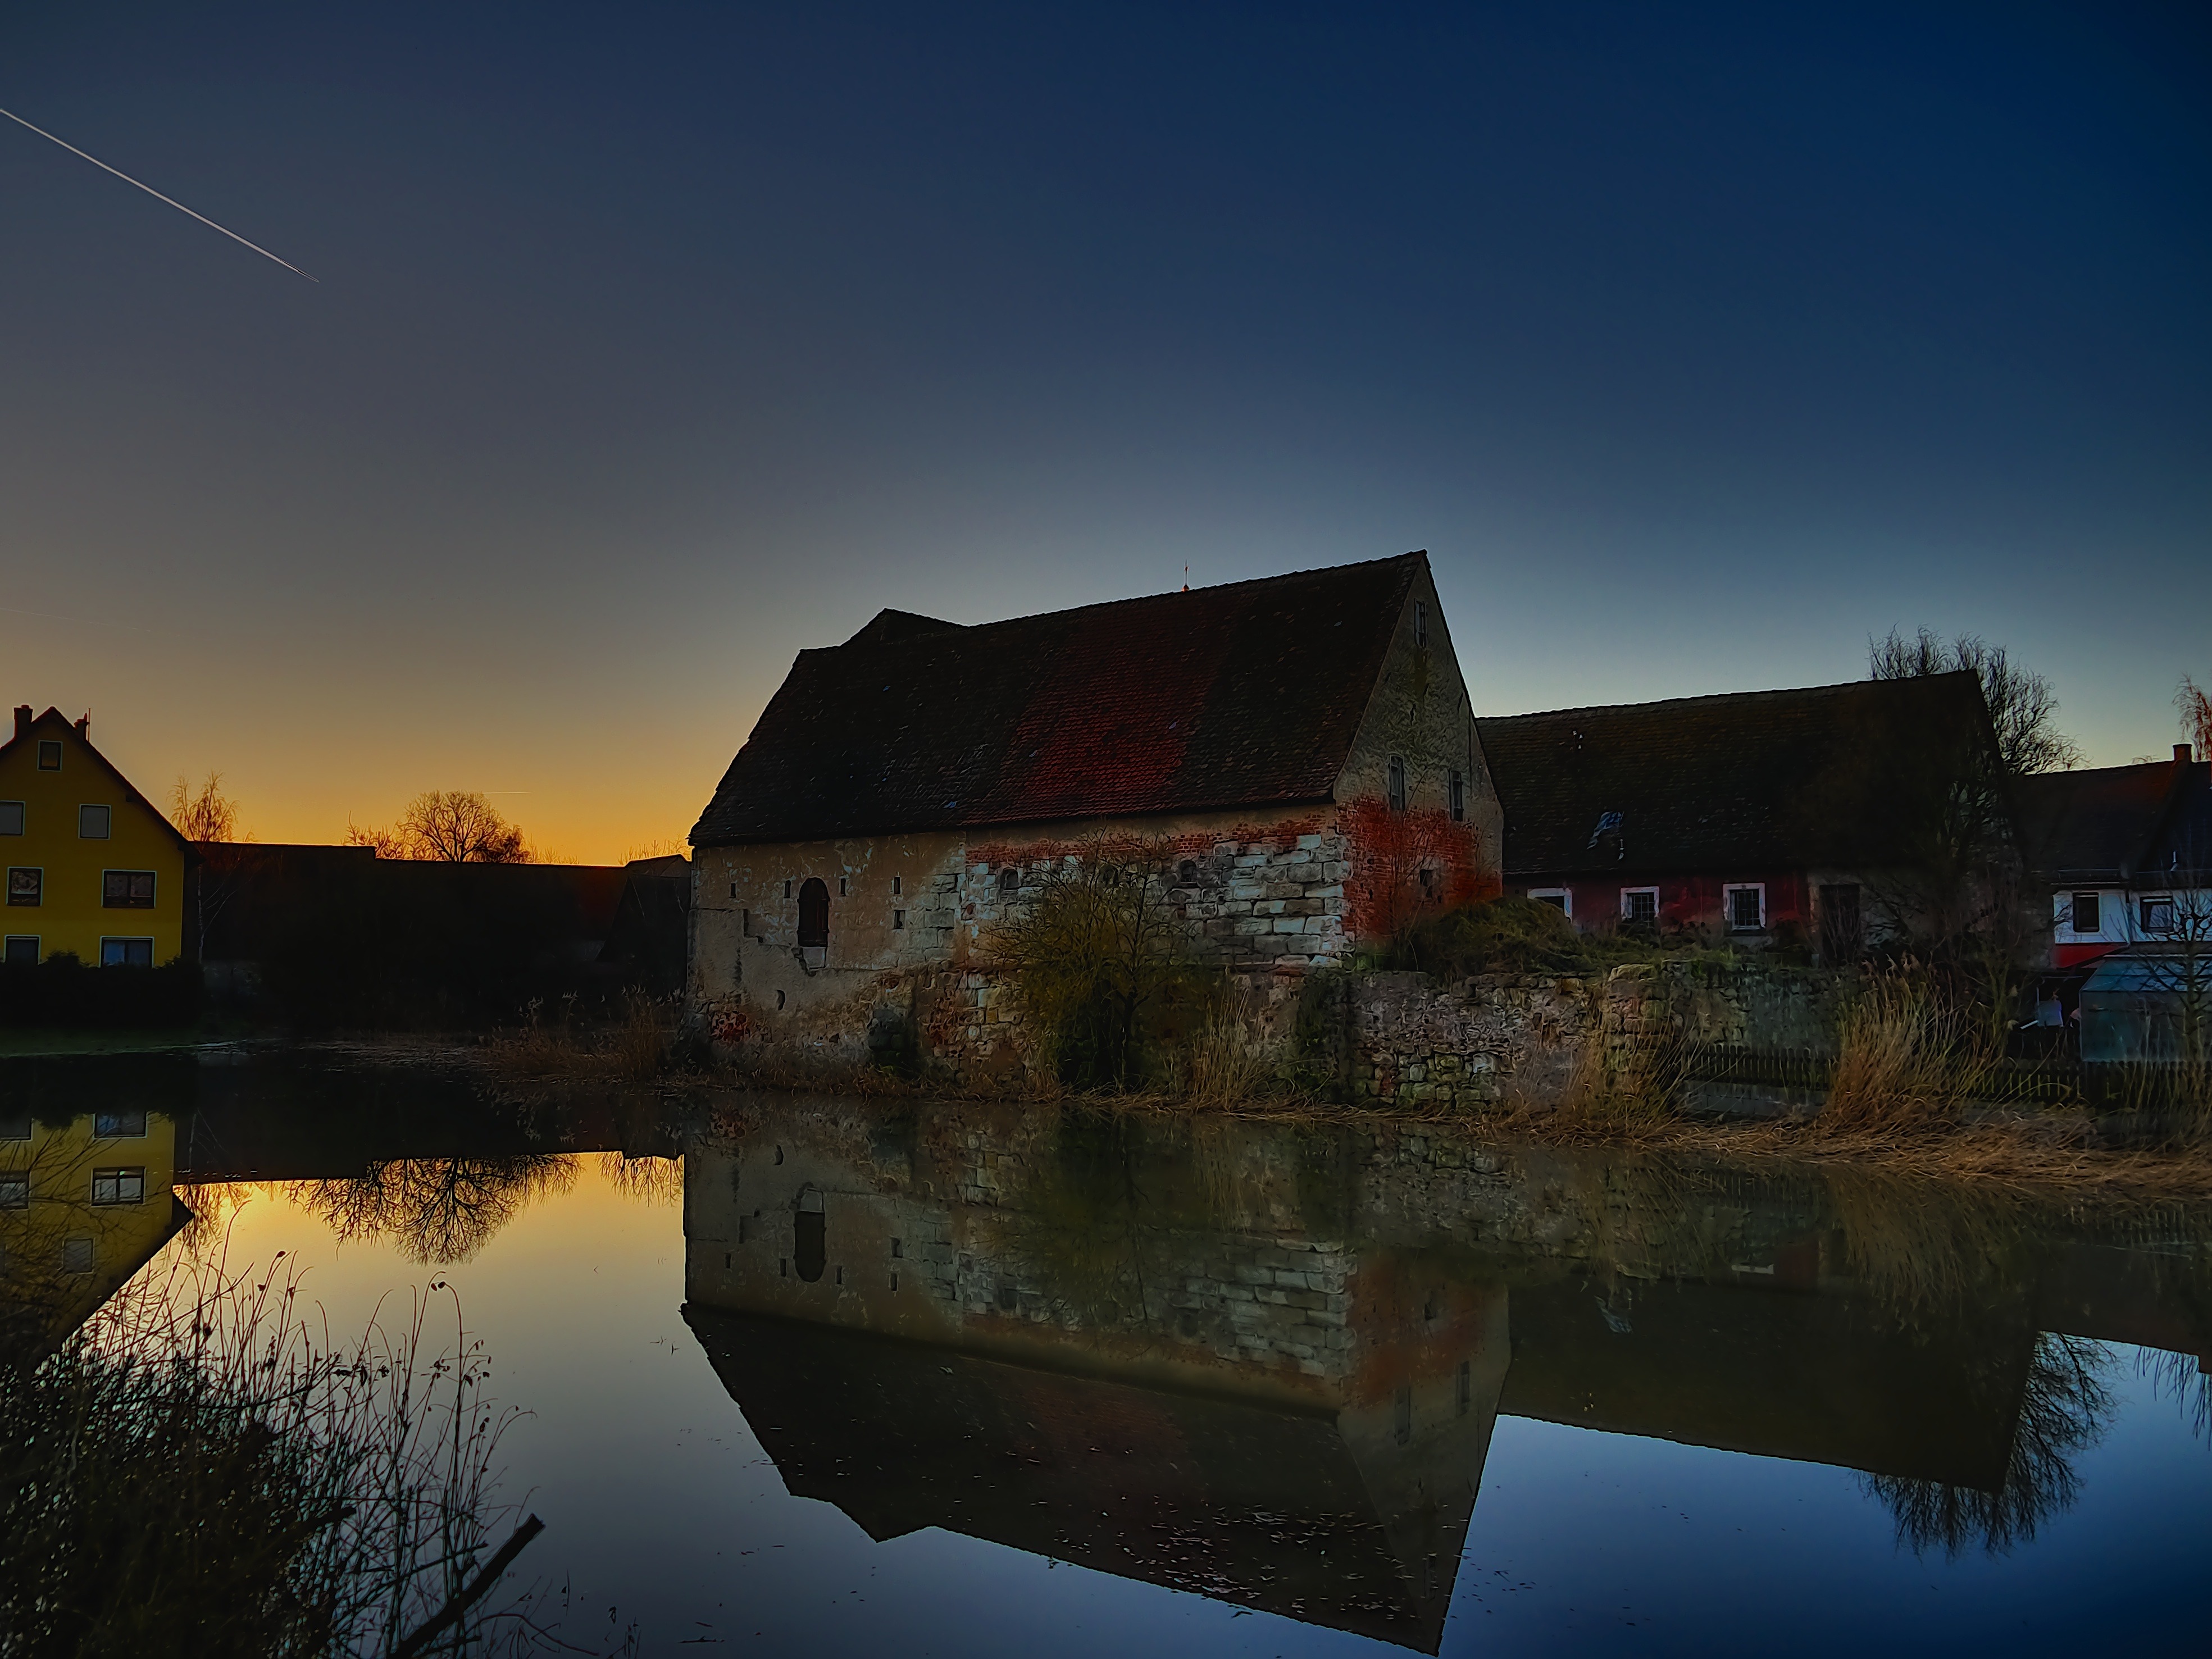
landscape, sea, water, sky, sunrise, sunset, night, house, sunlight, morning, lake, dawn, river, cityscape, dusk, evening, twilight, reflection, romance, romantic, heat, waterway, background, silhouettes, mood, blue hour, almost night, uehlfeld